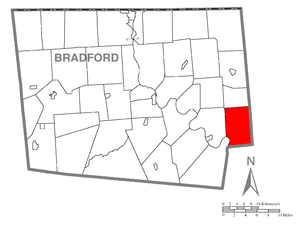
Tuscarora Township est un township, situé dans le comté de Bradford, en Pennsylvanie, aux États-Unis. En 2010, il comptait une population de 1 131 habitants.